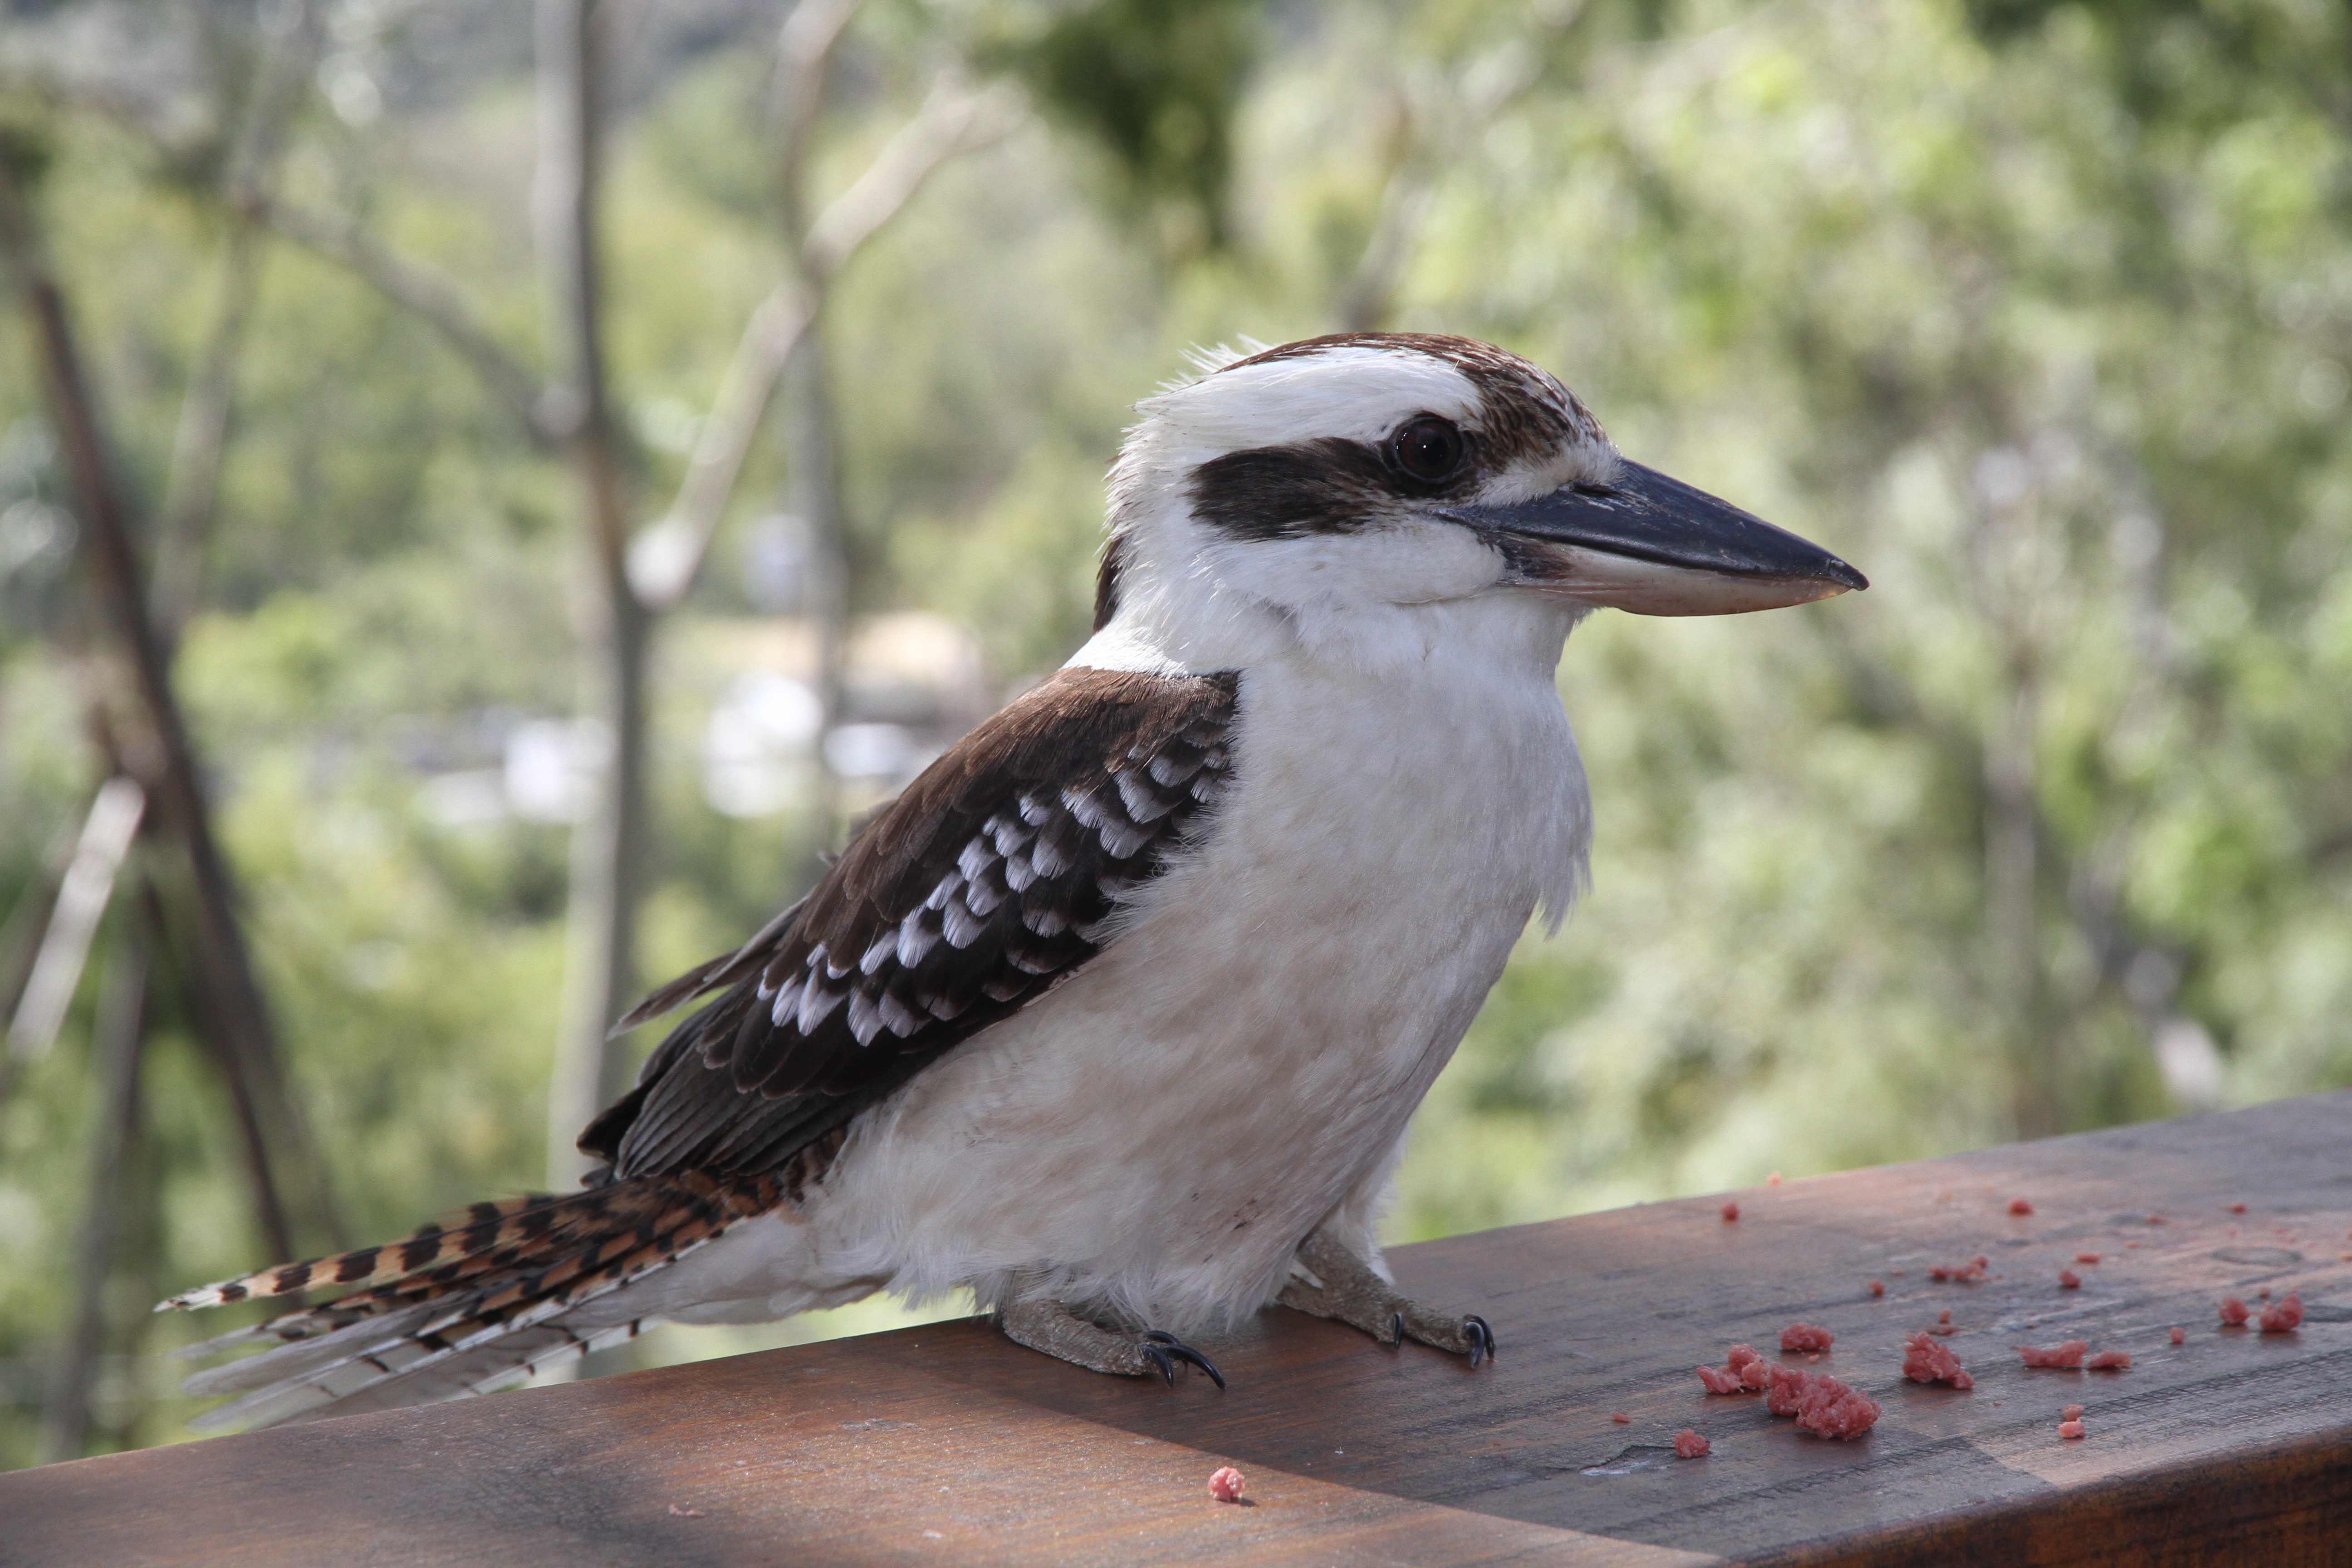
bird, wing, white, wildlife, waiting, feed, beak, brown, fauna, plumage, feeding, vertebrate, bill, kookaburra, kingfisher, curious, animal world, alcedinidae, perching bird, lachender hans, jaegerliest, dacelo novaeguineae